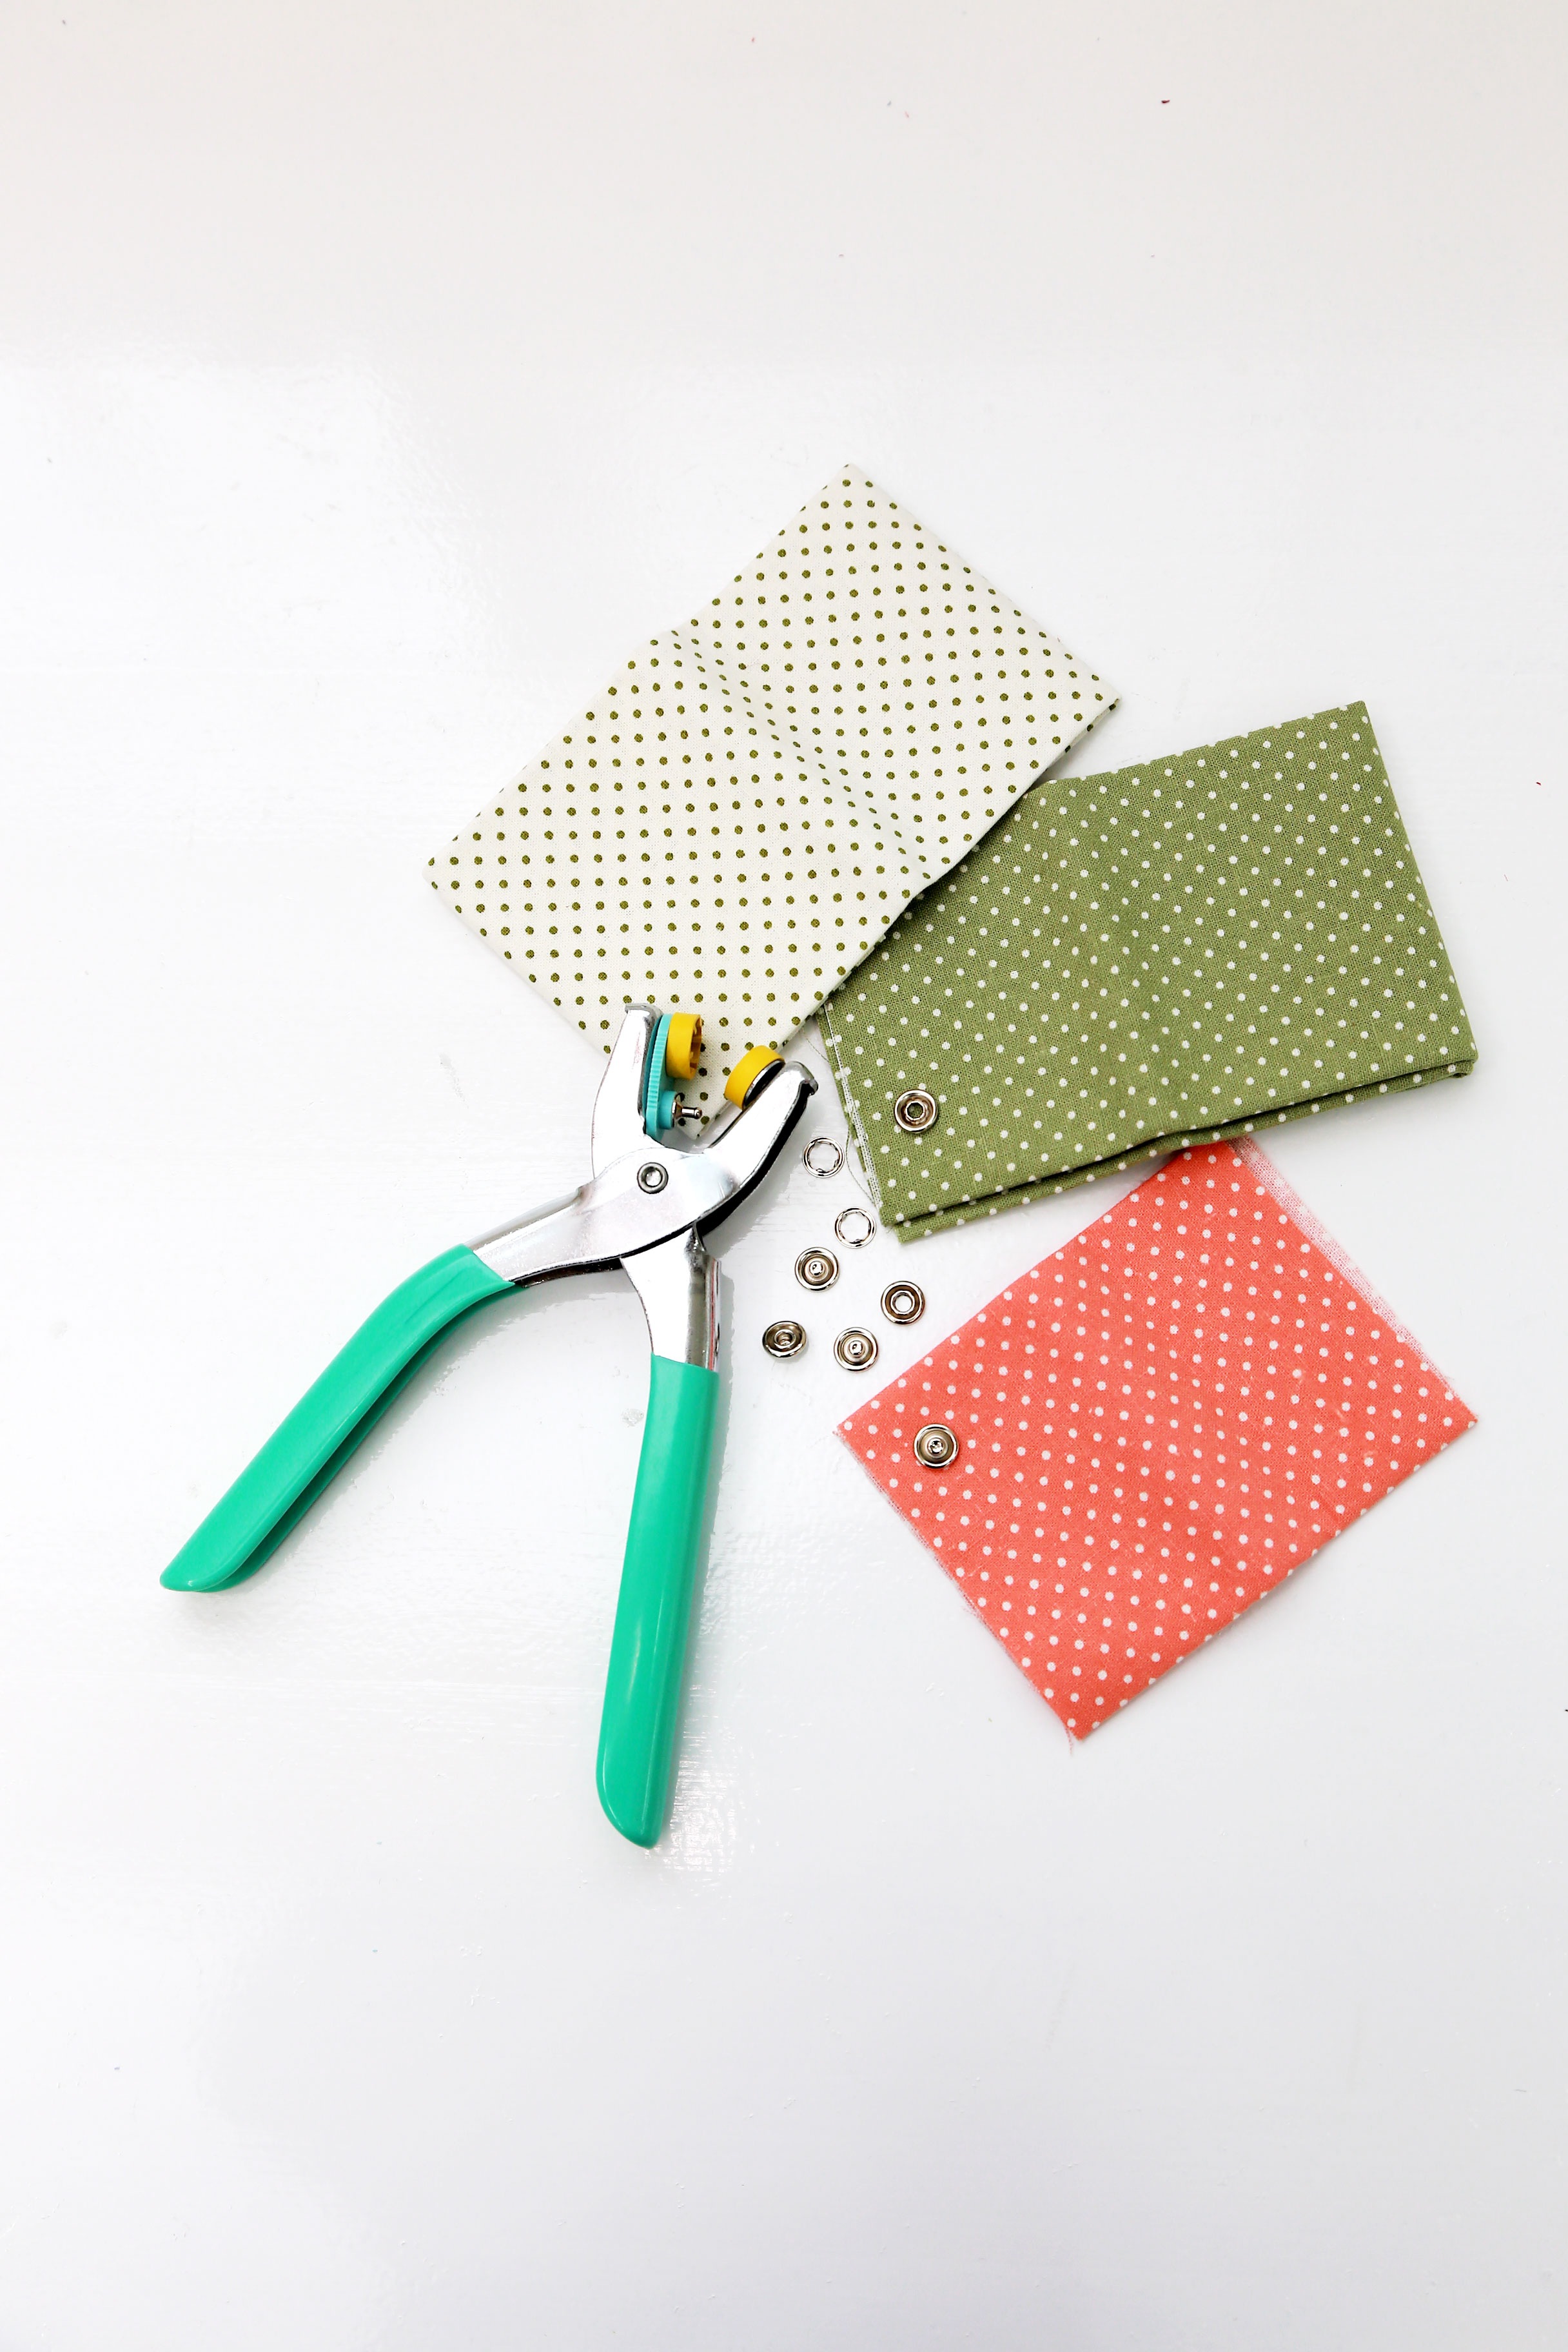
pattern, fabric, sewing, sewing machine, illustration, design, sewing machines, ssoing, visible dots, visible dots organization